Pyra: Babaeng Apoy

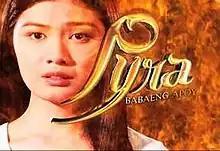
Title card

Pyra: ( / international title: "Pyra: Fire Woman") is a 2013 Philippine television drama fantasy series broadcast by GMA Network. Directed by Roderick Lindayag, it stars Thea Tolentino in the title role. It premiered on August 26, 2013 on the network's Afternoon Prime line up. The series concluded on November 29, 2013 with a total of 70 episodes.